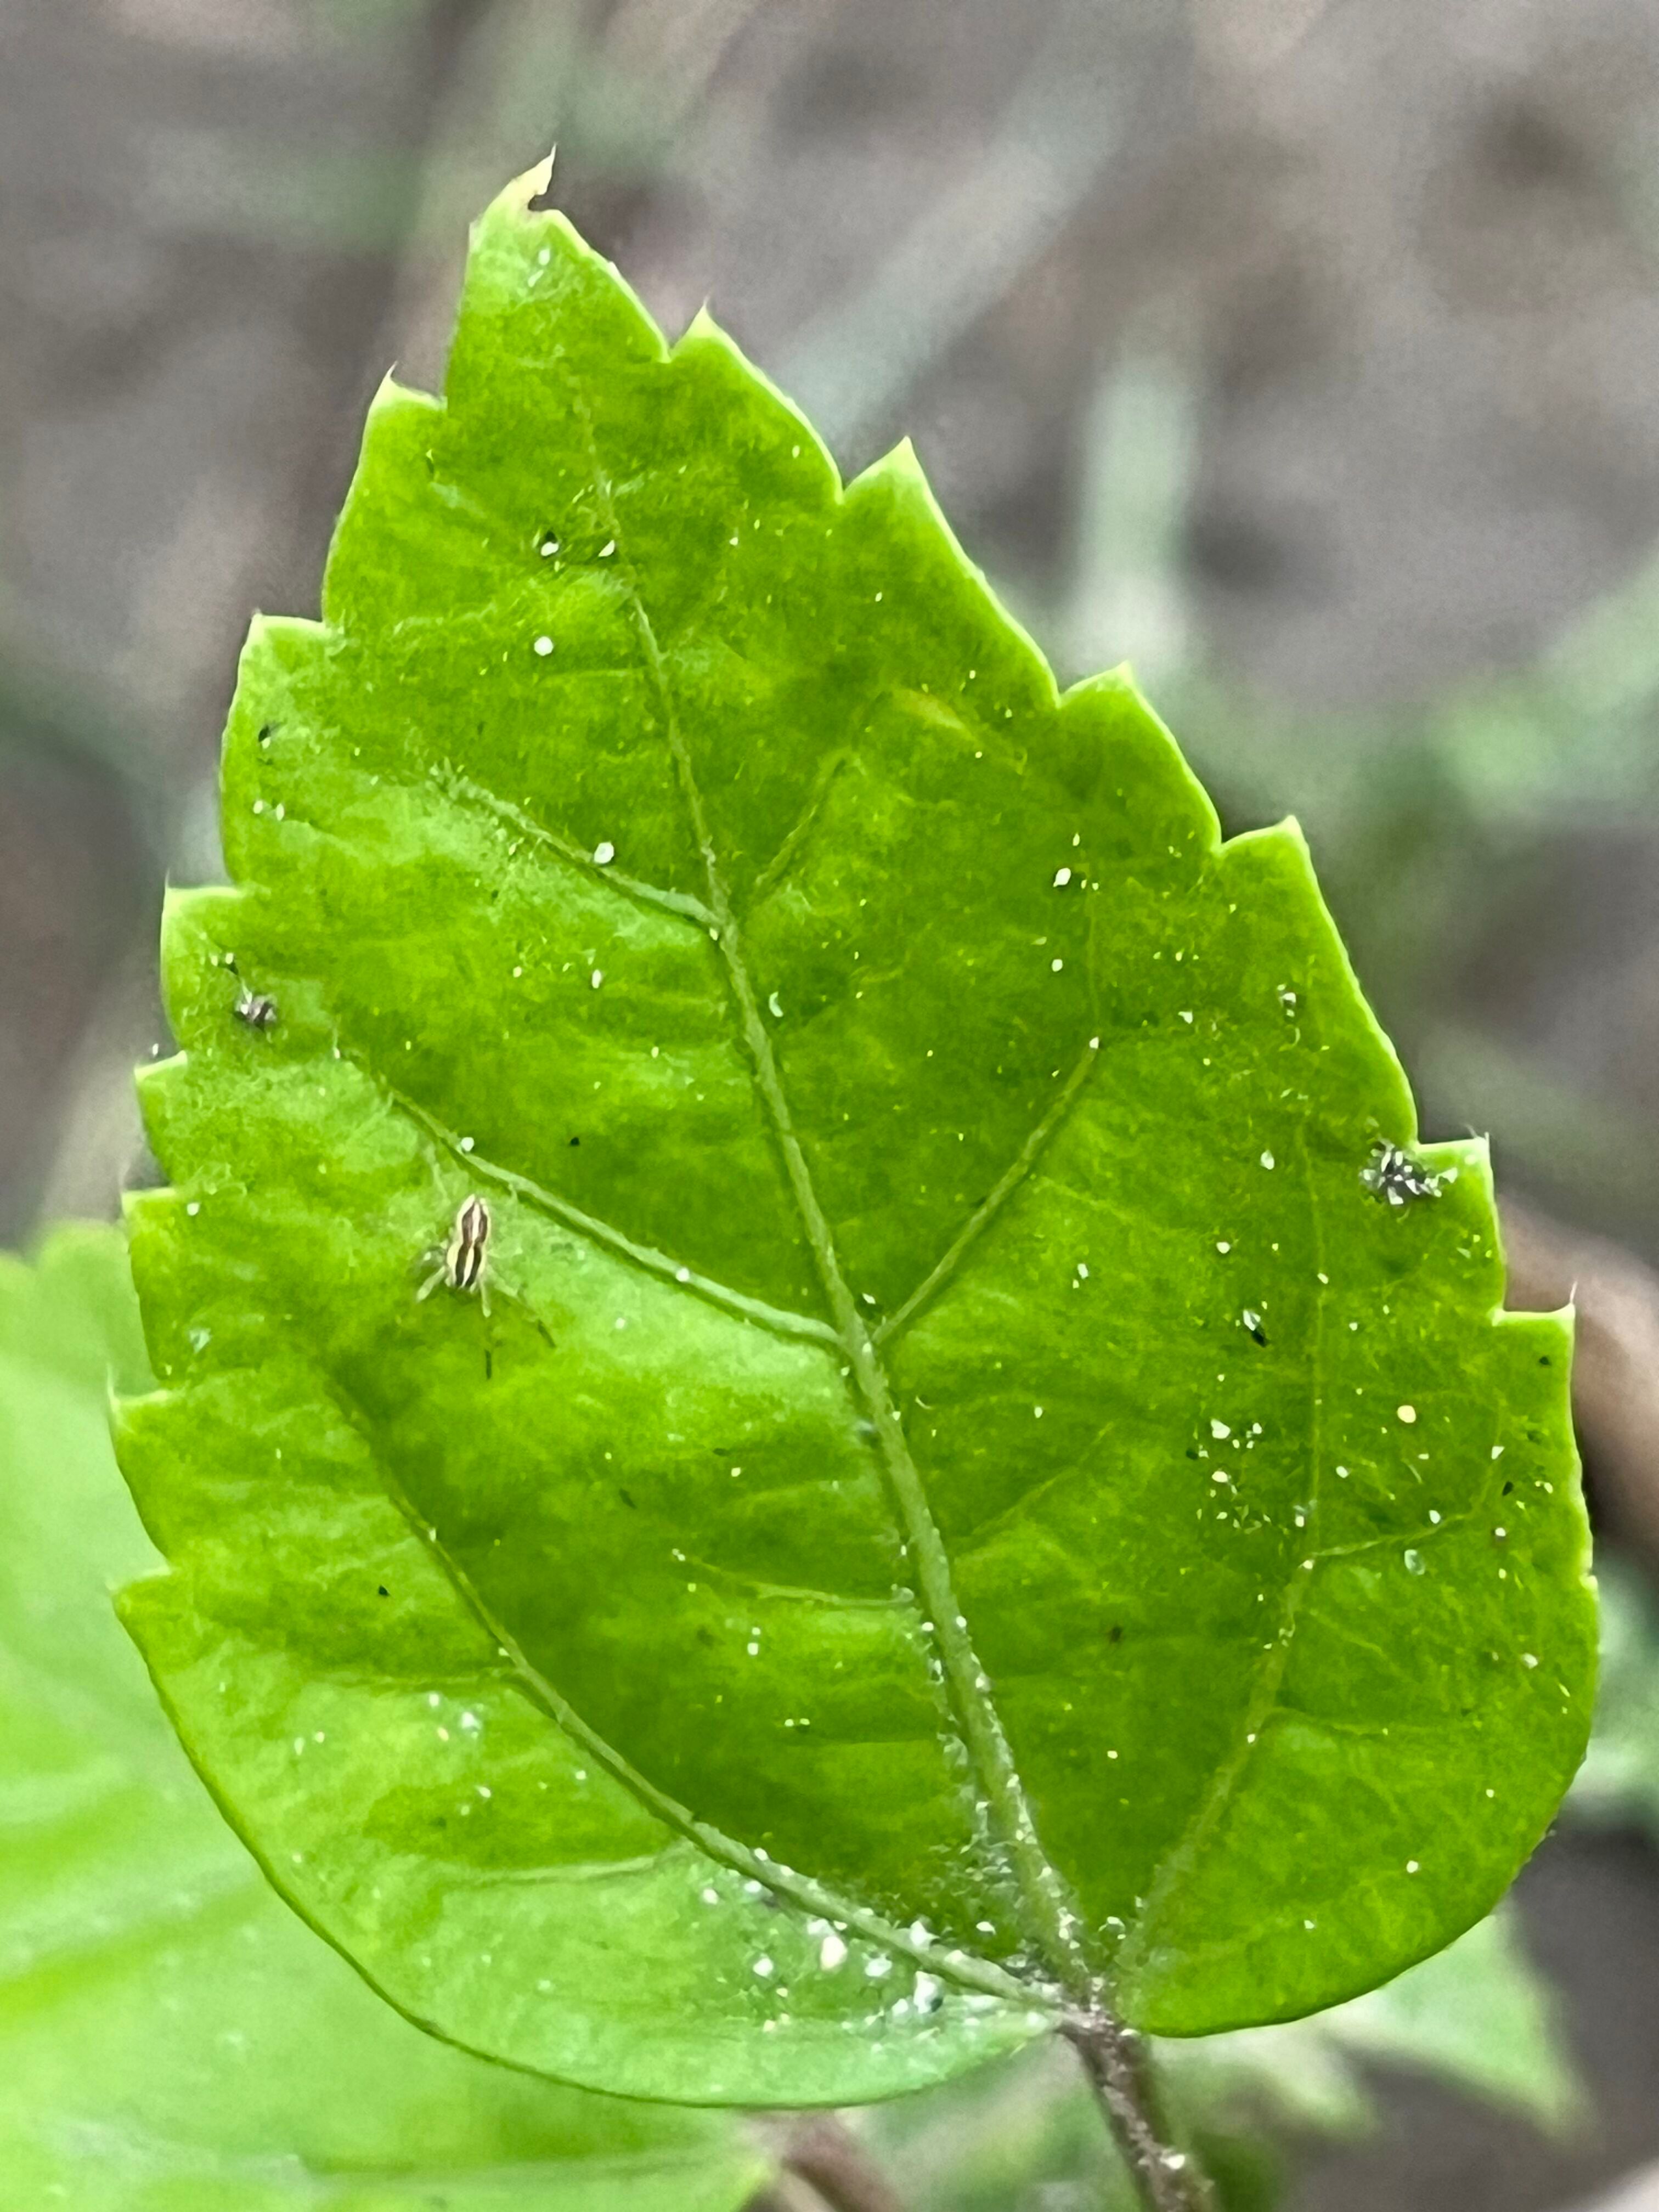
Plant species: hibiscus-rosa-sinensis